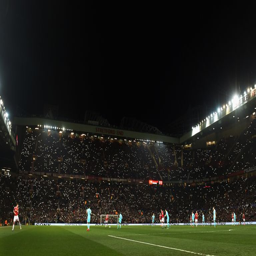
fans held their mobile phones in the air in a tribute to musical artist